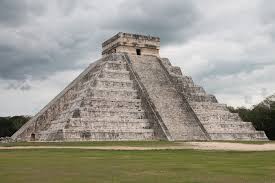
Landmark: Chichen Itza